Racing line

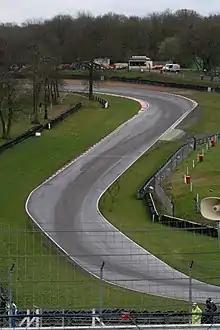
Tyre marks showing the line at Brands Hatch (2008)

Driving the racing line is a primary technique for minimizing the overall course time. As the optimal path around a race course, the racing line can often be glimpsed on the asphalt in the form of tire skid marks. A. J. Baime described its formation in the early laps of a race at Le Mans: